Nick Reed

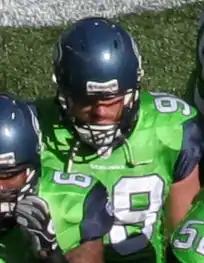
Reed (#98) with the Seattle Seahawks in 2009

Nicholas Matthew Reed (born September 1, 1987) is an American former professional football player who was a defensive end in the National Football League (NFL). He played college football for the Oregon Ducks.